Nicolaas van Staphorst

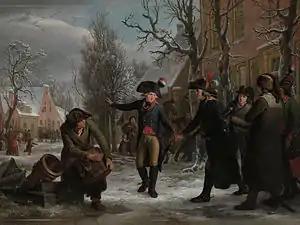
Krayenhoff in French uniform on his departure from Maarssen on Sunday morning, 18 January 1795 by Egbert van Drielst and Adriaan de Lelie

The "Van Staphorst v. Maryland" case was the first case docketed with the United States Supreme Court when Van Staphorst lent money to the State of Maryland during the Revolutionary War (1782) and Maryland refused to pay back the loan according to the terms Van Staphorst demanded. After the threat of Supreme Court litigation, the parties finally settled with each other.